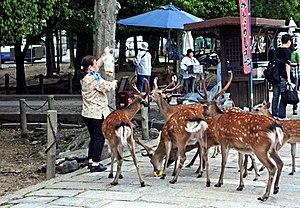
Le parc de Nara est un parc public de la ville de Nara au Japon, situé au pied du mont Wakakusa, fondé en 1880 et administré par la préfecture de Nara. Le parc est l'un des lieux de beauté pittoresques désignés par le ministère de l'Éducation. Plus de 1 200 cerfs sika sauvages déambulant librement dans le parc sont également sous la désignation du ministère, classés « trésor naturel ». Bien que la superficie officielle du parc soit d'environ 502 ha, le domaine qui comprend les emprises du Tōdai-ji, du Kōfuku-ji et du Kasuga-taisha qui sont soit sur le bord ou entouré par le parc de Nara, fait jusqu'à 660 ha.